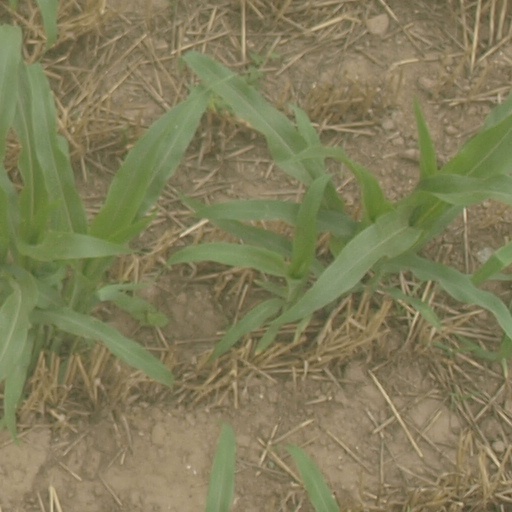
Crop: maize; corn